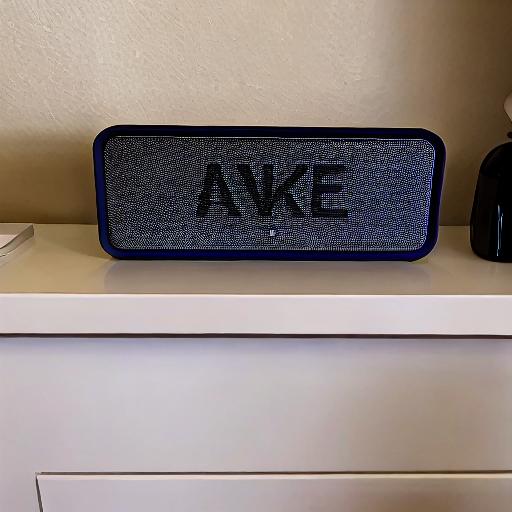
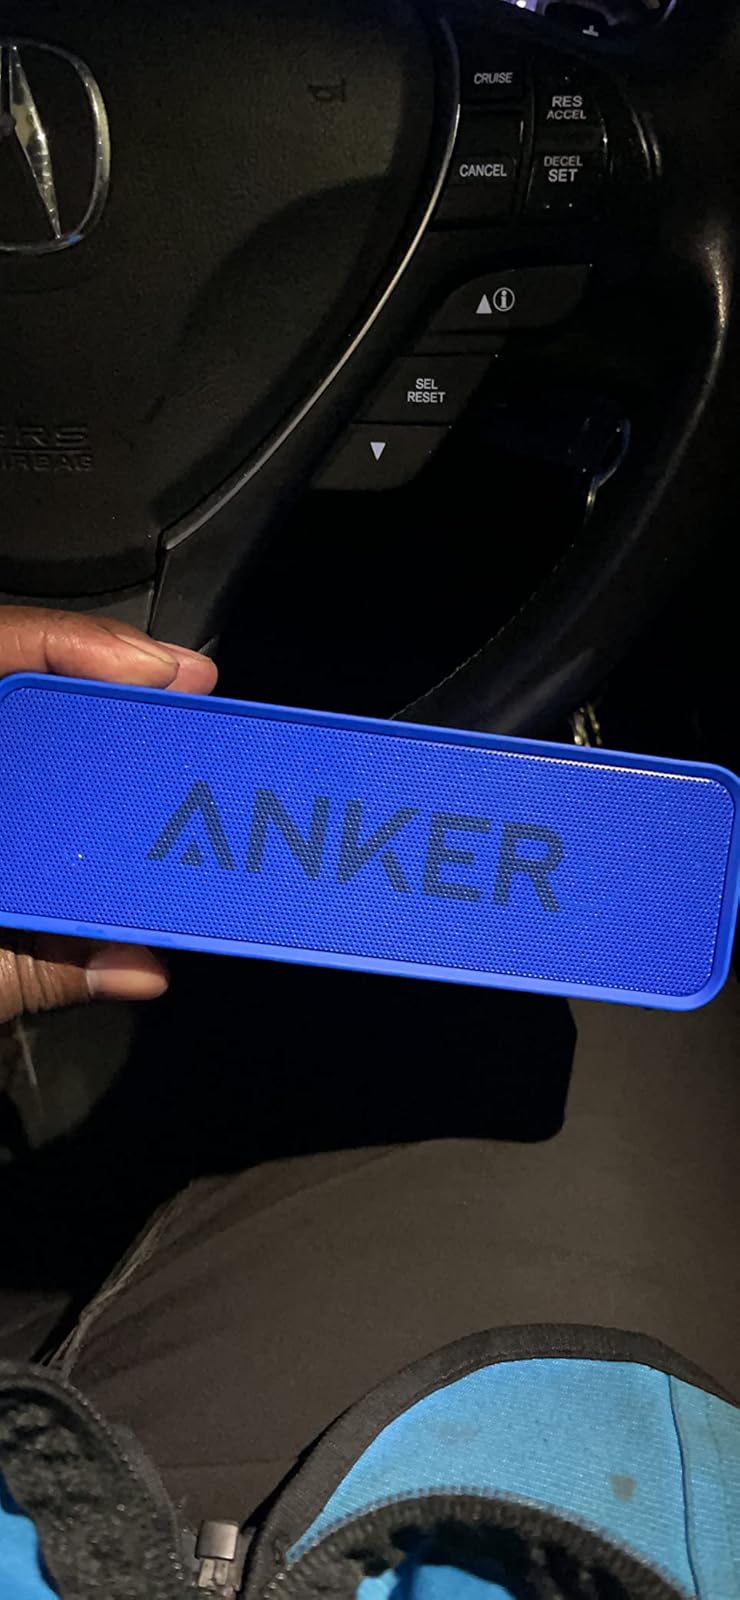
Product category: speaker
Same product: no